Jim Duggan

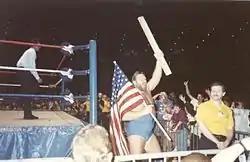
Duggan in a WWF event

Duggan was signed to the WWF in January 1987, making his first major appearance with the WWF at WrestleMania III, where he also made his pay-per-view debut. In the weeks preceding WrestleMania, Duggan began his first WWF feud with Nikolai Volkoff. At the event, he ran to ringside prior to a match between The Killer Bees and The Iron Sheik and Nikolai Volkoff and interrupted Volkoff's pre-match singing of the Russian national anthem. Duggan had previously done this on TV matches leading up to the event.